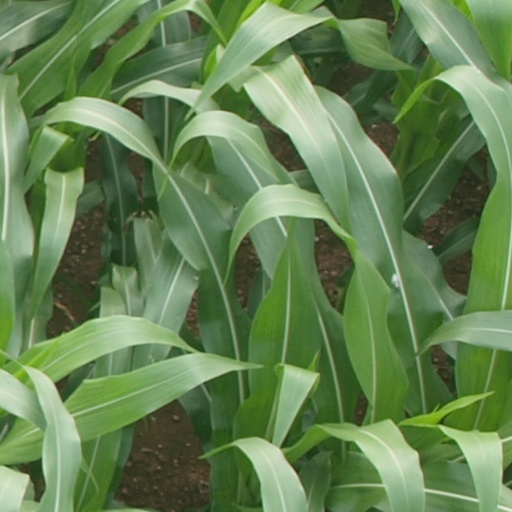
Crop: maize; corn